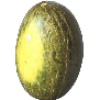
Label: Melon Piel de Sapo 1